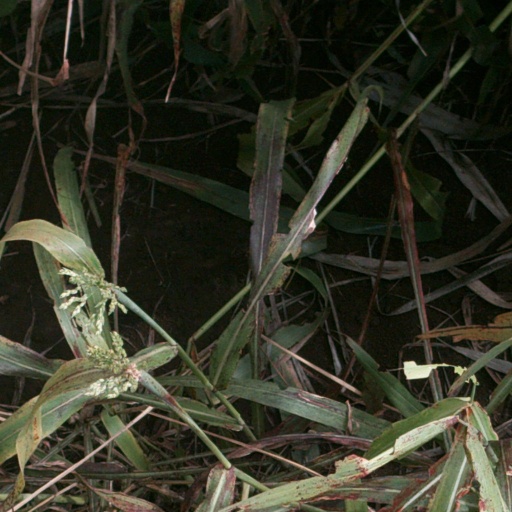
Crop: sorghum